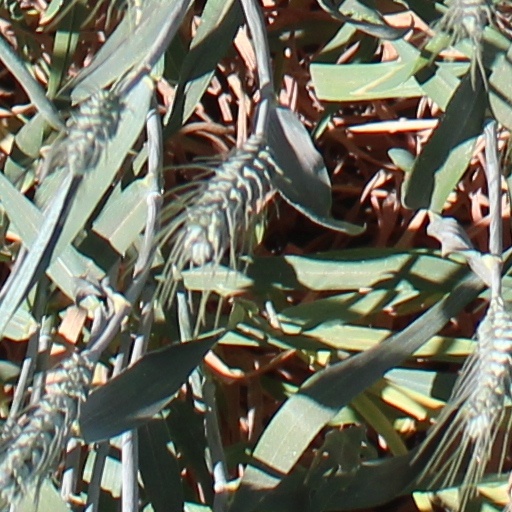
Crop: wheat